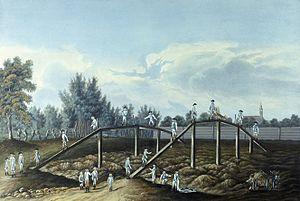
Académie militaire nationale d'Afghanistan